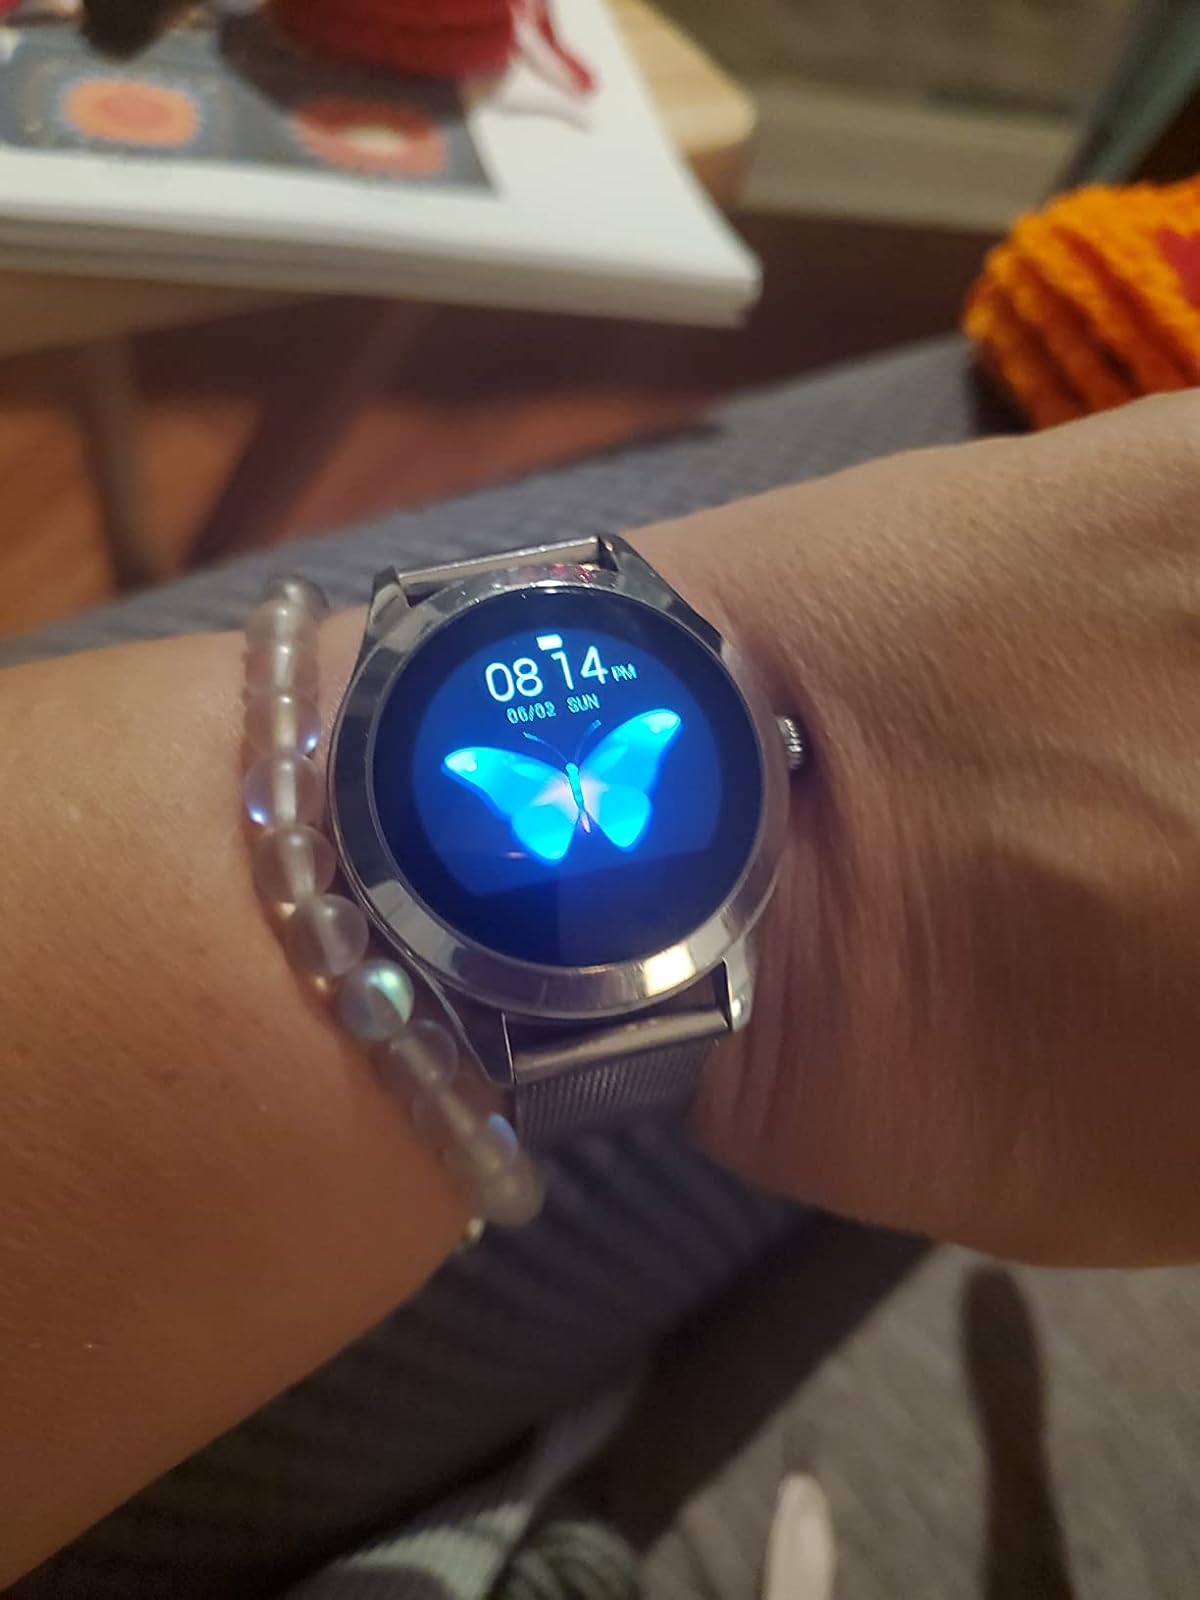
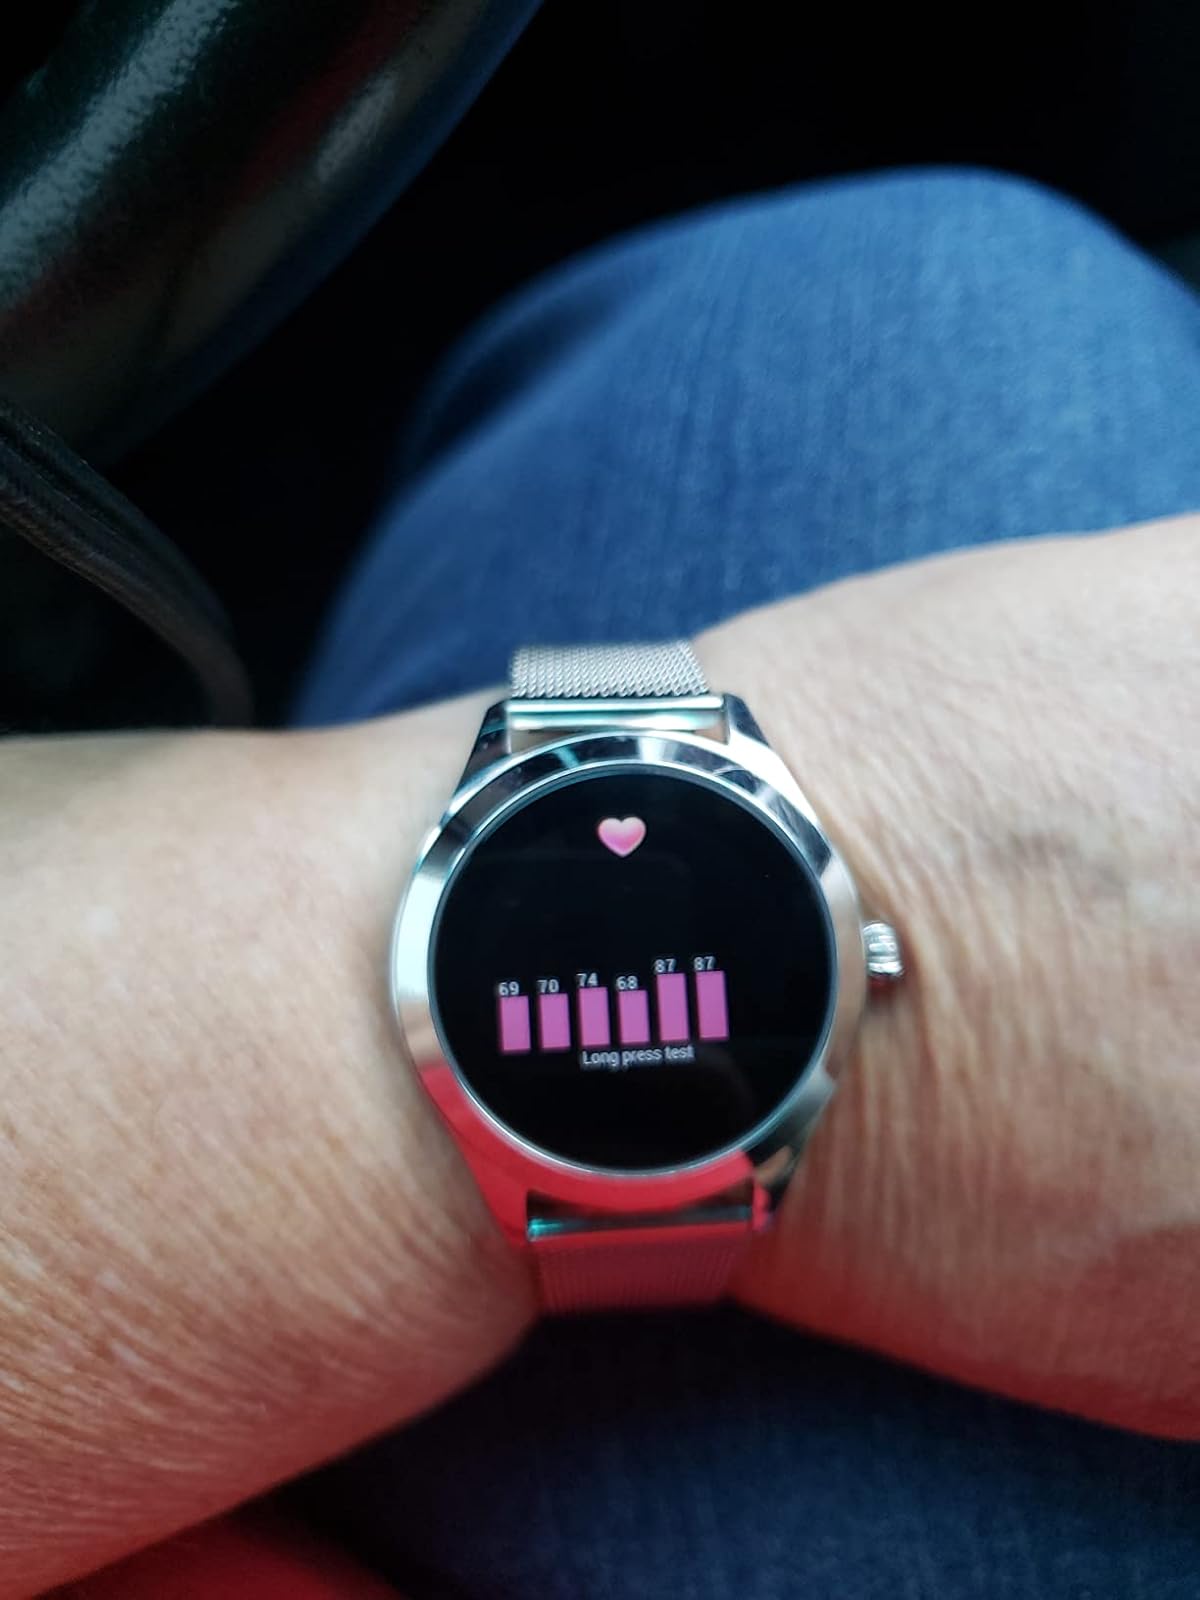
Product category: smartwatch
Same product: yes